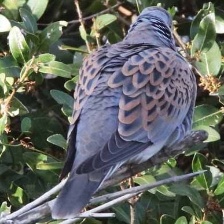
Species: EUROPEAN TURTLE DOVE
Scientific name: STREPTOPELIA TURTUR